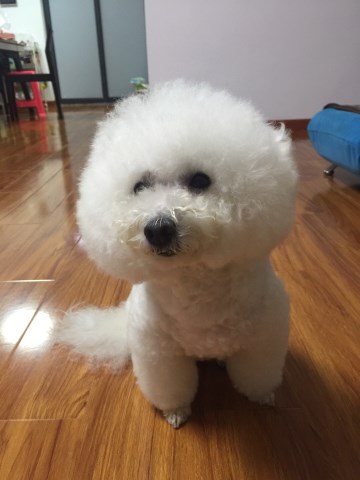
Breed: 3083-n000117-Bichon_Frise